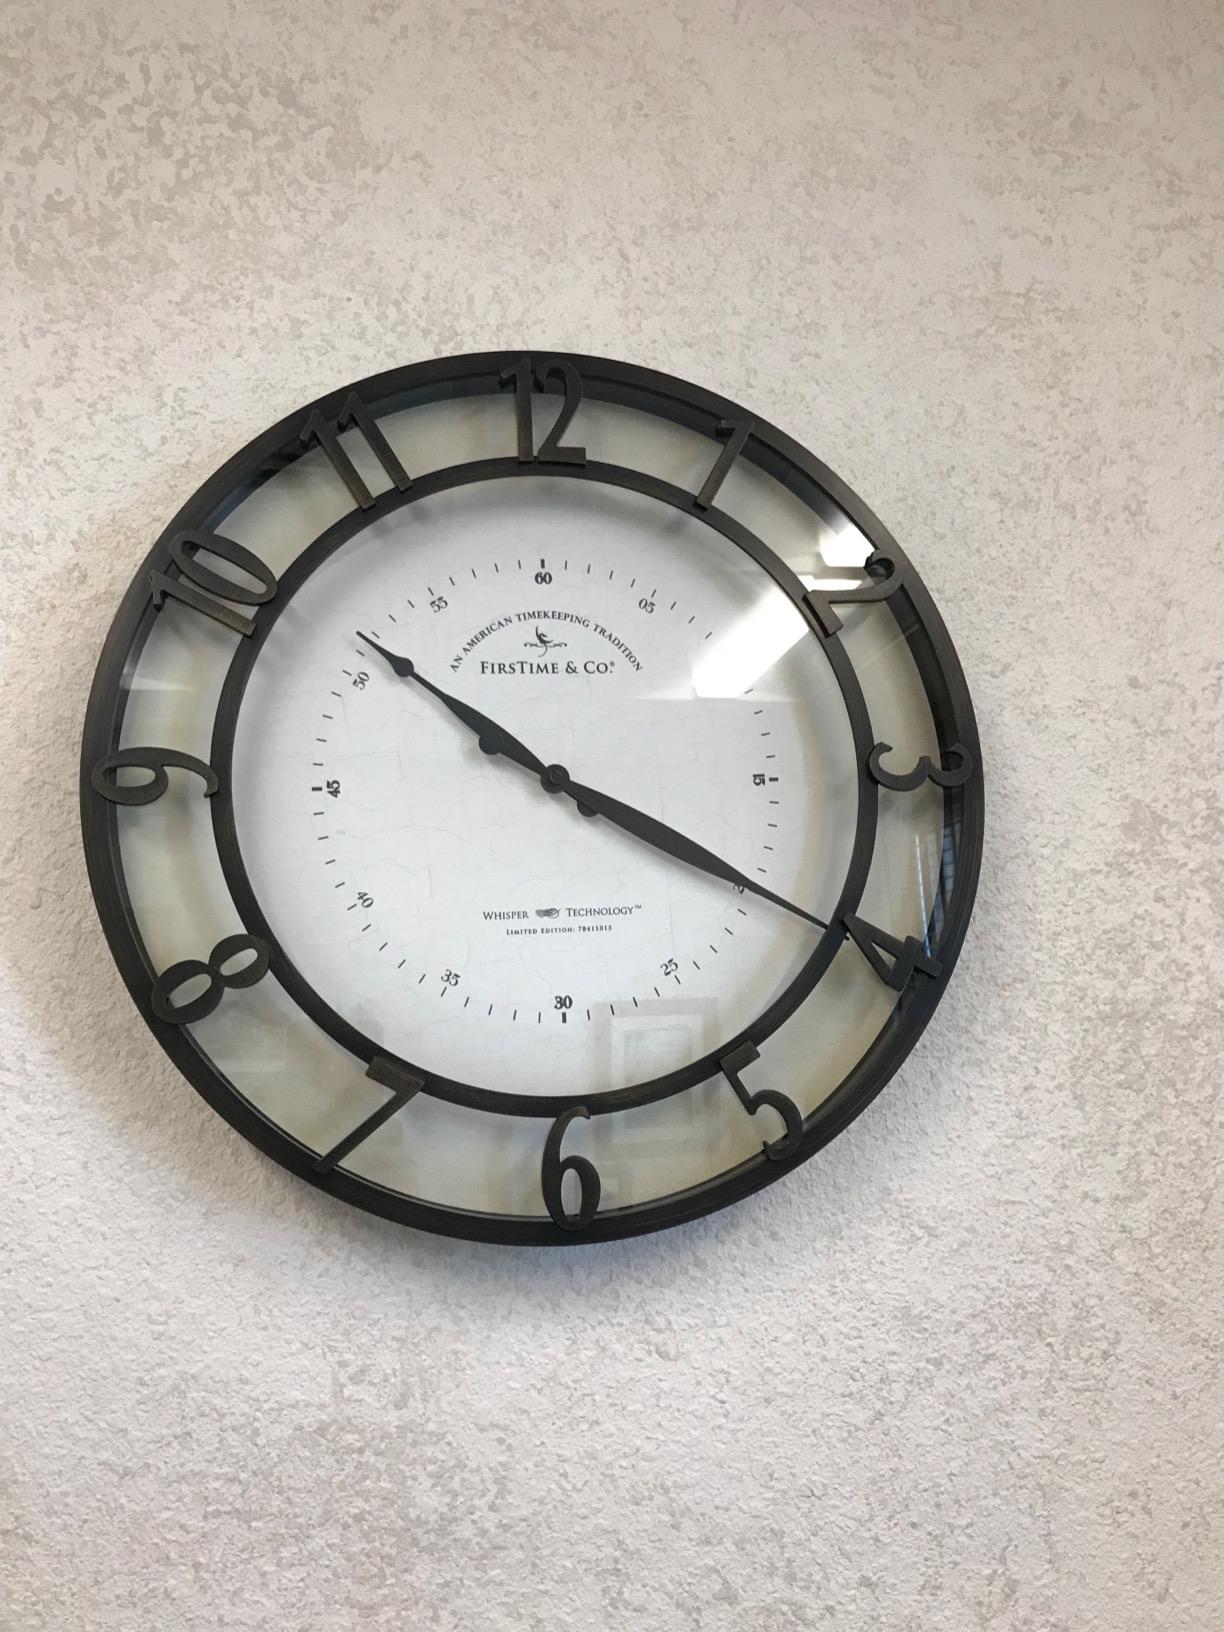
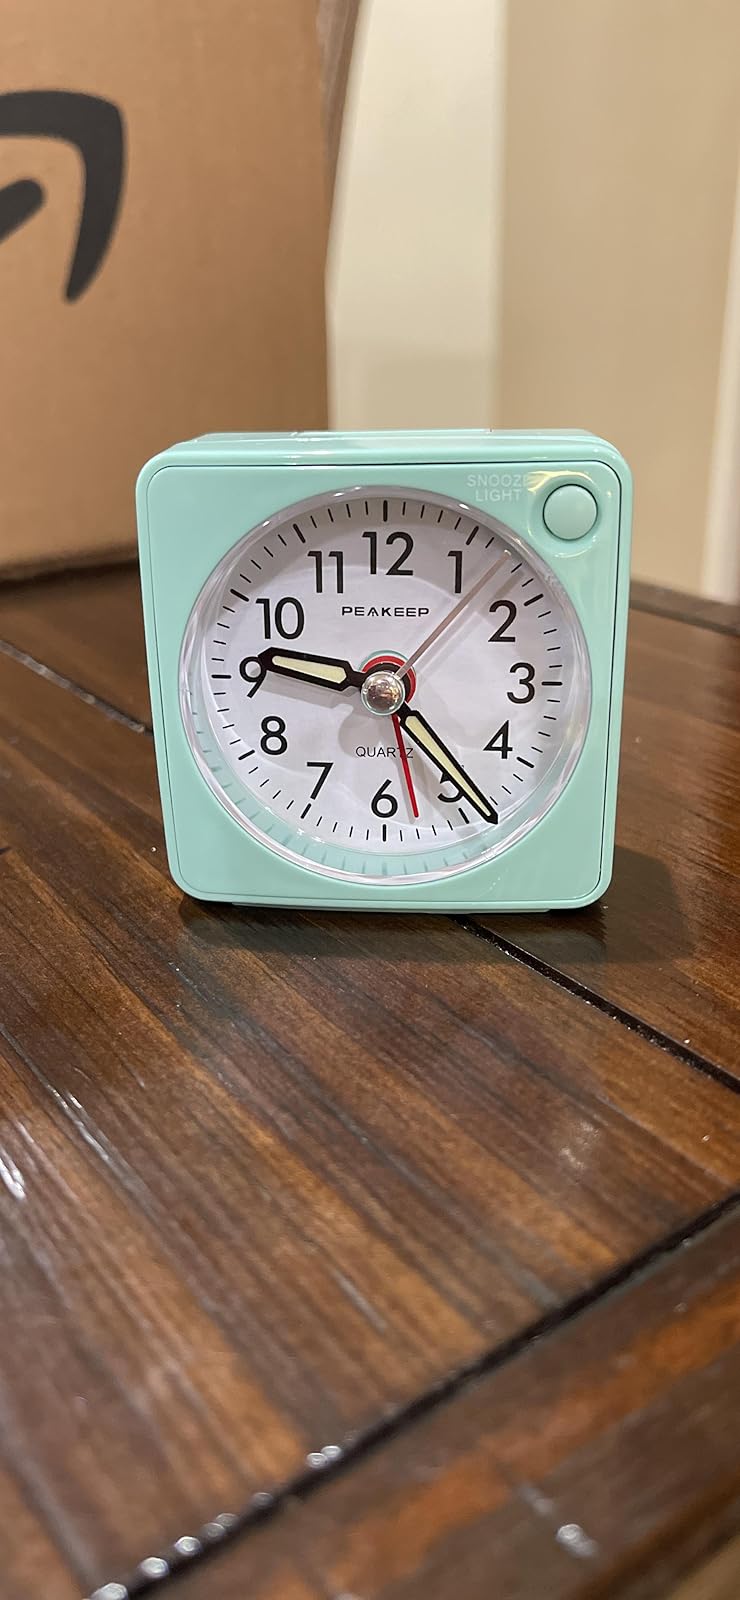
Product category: clock
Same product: no